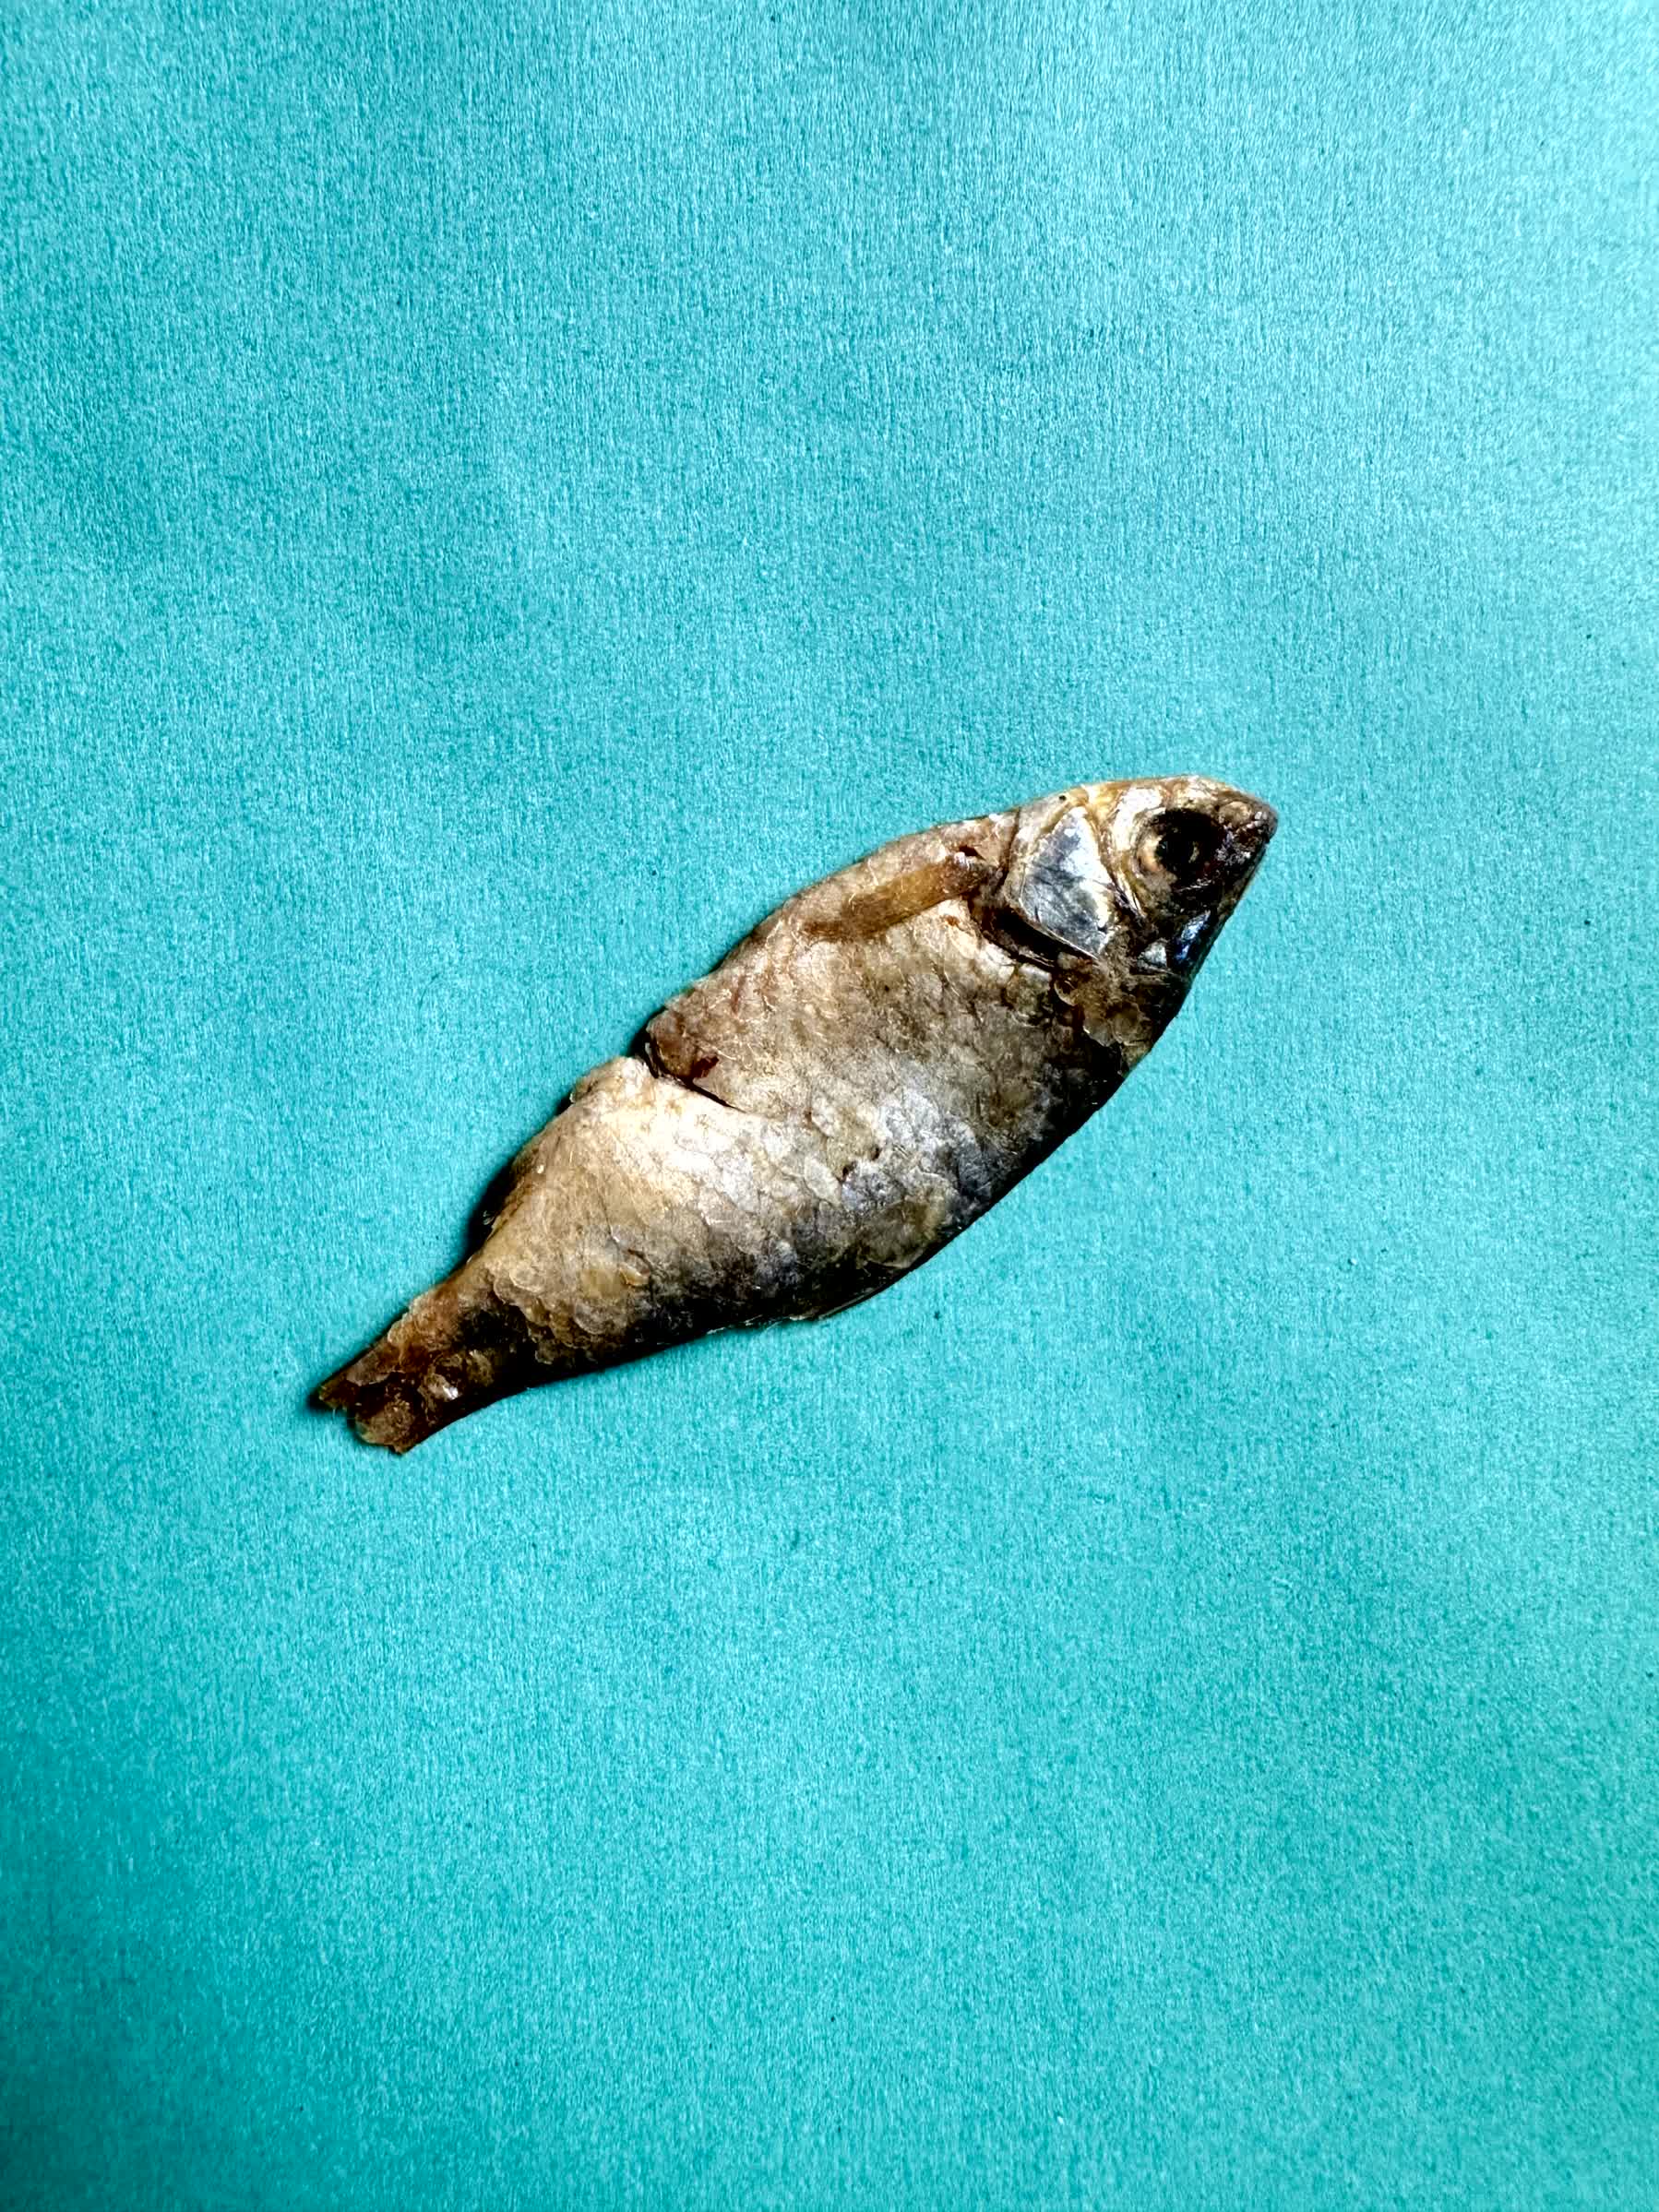
Species: puti chepa